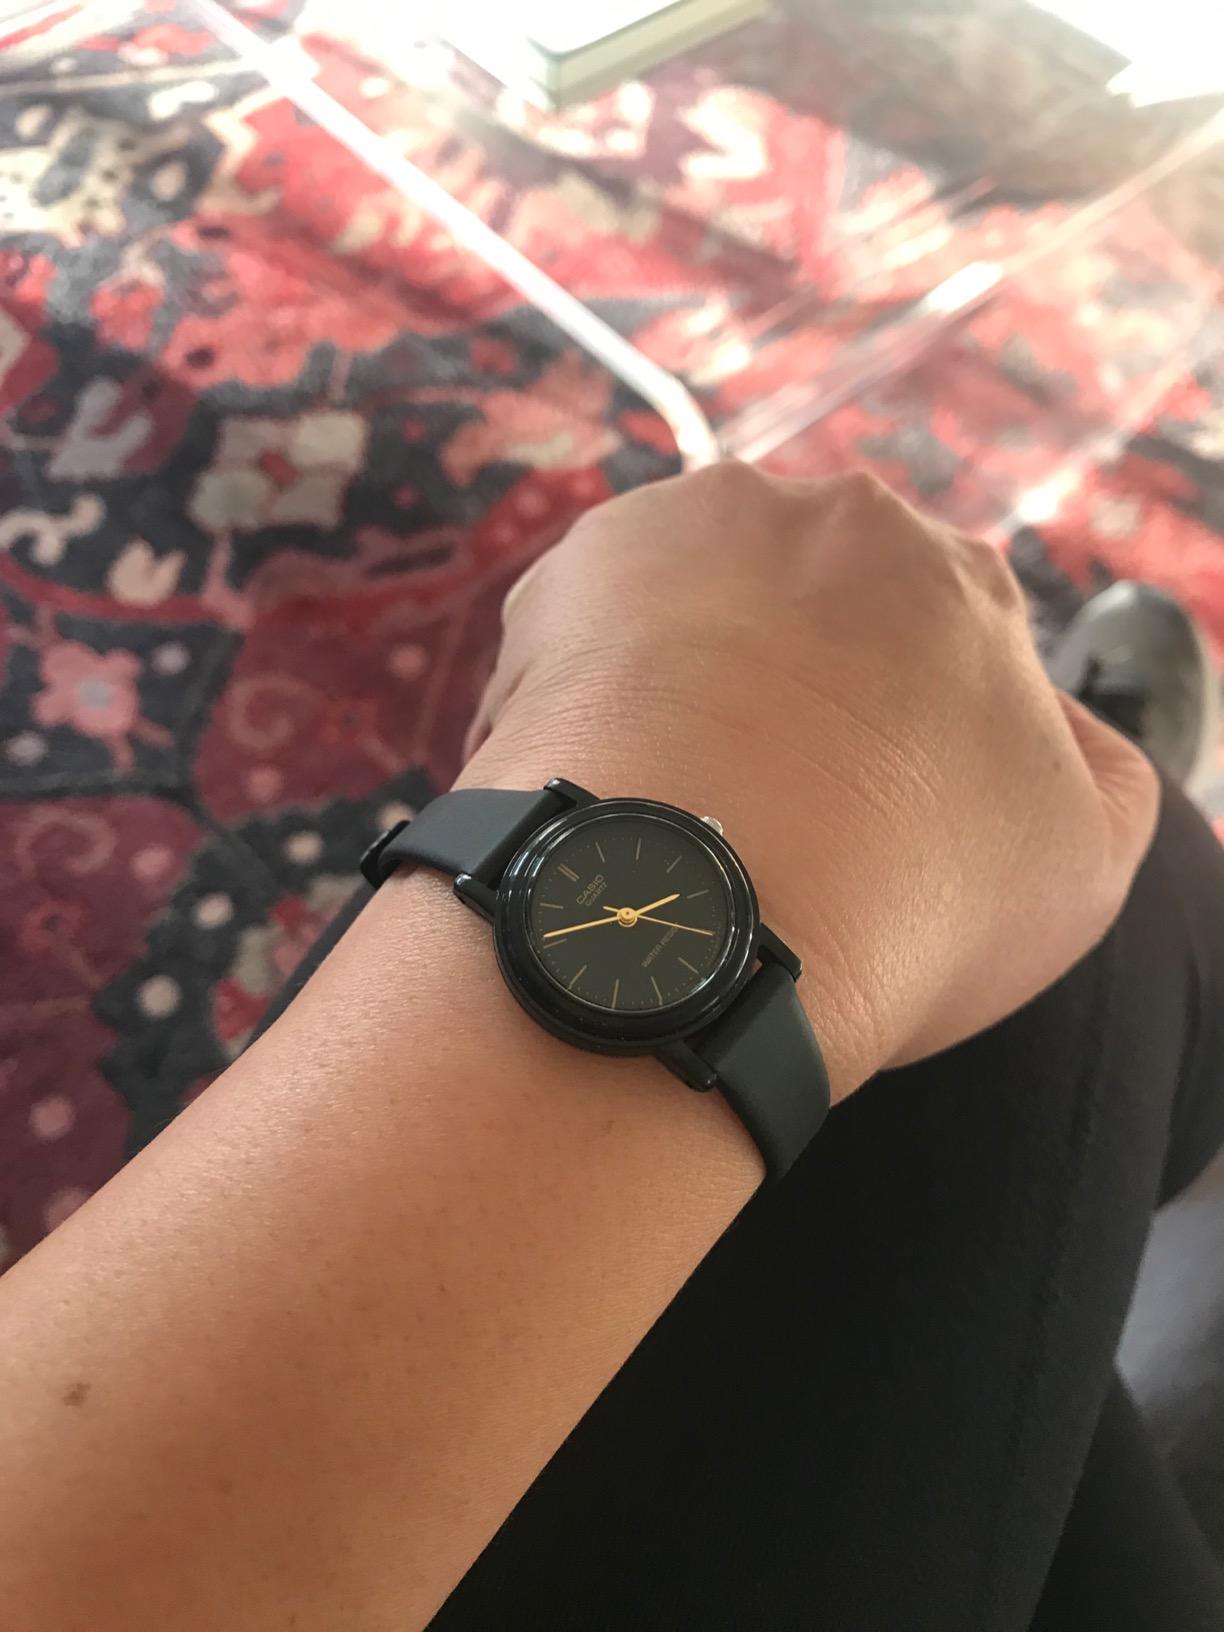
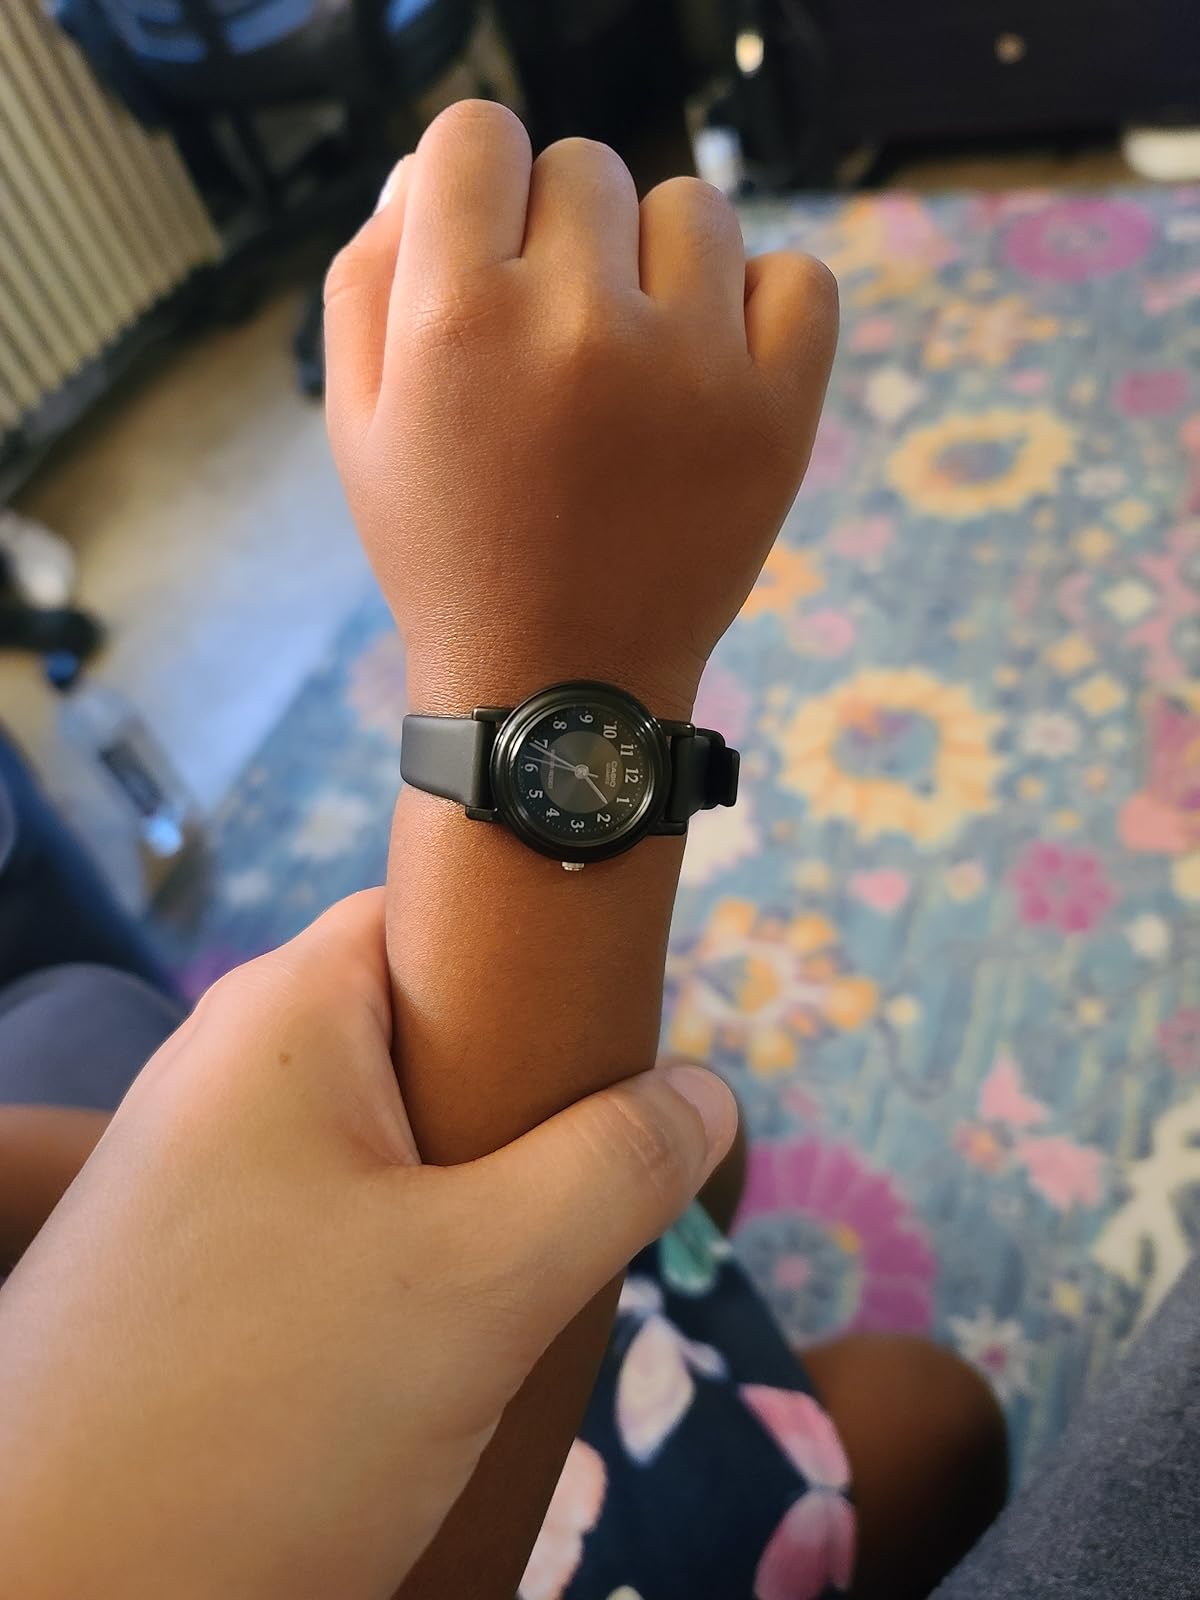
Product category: accessories_watch
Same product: no